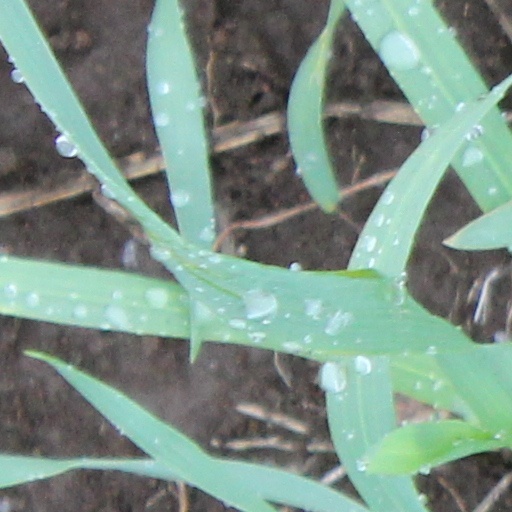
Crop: wheat